Olivia de Havilland

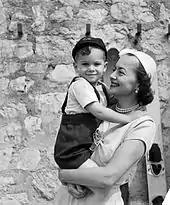
With her son, Benjamin,

De Havilland returned to the screen in Michael Curtiz's Western drama "The Proud Rebel" (1958), a film about a former Confederate soldier (Alan Ladd) whose wife was killed in the war and whose son lost the ability to speak after witnessing the tragedy. DeHavilland played Linnett Moore, a tough yet feminine frontier woman who cares for the boy and comes to love his father. The movie was filmed on location in Utah, where deHavilland learned to hitch and drive a team of horses and handle a gun for her role. "The Proud Rebel" was released May 28, 1958, and was well received by audiences and critics. In his review for "The New York Times", A. H. Weiler called the film a "truly sensitive effort" and "heartwarming drama", and praised deHavilland's ability to convey the "warmth, affection and sturdiness needed in the role".